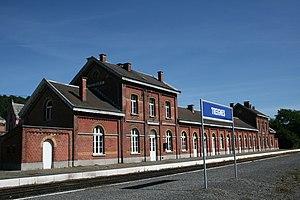
Treignes (Belgique) - Gare de Treignes (terminus de la ligne touristique du Chemin de Fer à Vapeur des 3 Vallées)
Les gares de plan type 1895 sont un type de gare de petite ou moyenne importance, construit sur tout le territoire de Belgique entre 1895 et 1914 à la suite des gares de plan type 1881. L’objectif de ce plan rationnel était de disposer, à moindre frais, de bâtiments de gares d’aspect et de disposition homogènes, simples à construire et adaptables aux besoins de la localité qu’ils desservaient. 61 de ces gares ont été construites et beaucoup d’entre-elles furent édifiées en remplacement de gares plus anciennes, souvent héritées des compagnies privées reprises par l’État.